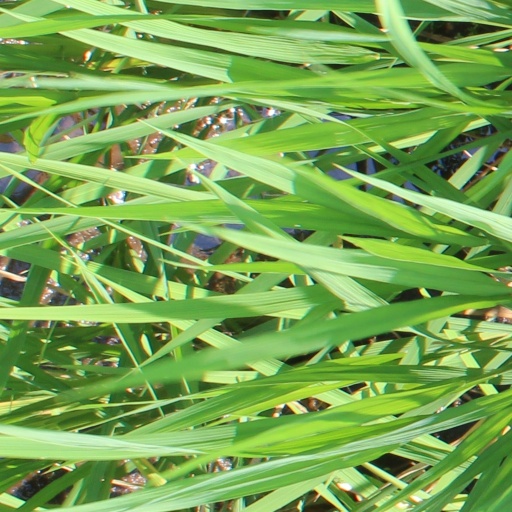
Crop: rice